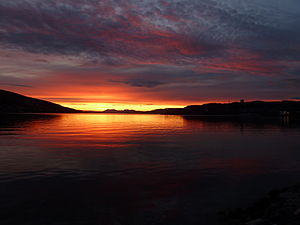
Beisfjorden (Narvik)
Septemberaften over Narvik havn